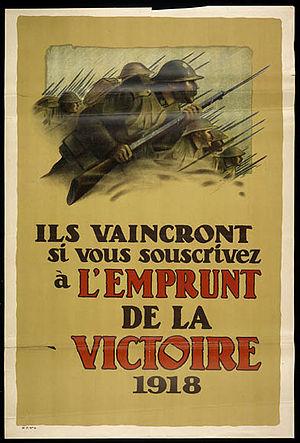
Ils vaincront si vous souscrivez à l'emprunt de la Victoire, 1918, Canada
L'histoire militaire du Canada couvre un millénaire d'actions armées sur le territoire actuel du pays et le rôle des Forces armées canadiennes dans les conflits ainsi que dans les opérations de maintien de la paix menées de par le monde. Pendant au moins dix mille ans, le territoire qui allait devenir le Canada fut le théâtre de guerres entre les tribus amérindiennes. L'arrivée des vikings à Terre-Neuve au Xᵉ siècle provoqua les premiers conflits entre Européens et autochtones. Aux XVIIᵉ et XVIIIᵉ siècles, la région fut une zone de conflits entre français et britanniques, tous deux s'étant alors alliés avec diverses tribus amérindiennes. À la suite du traité de Paris en 1763, la Grande-Bretagne sortit victorieuse du conflit si bien que les civils et militaires français encore présents, que la couronne espérait assimiler, furent déclarés « sujets britanniques ». Les troubles reprirent lorsque les colonies septentrionales choisirent de ne pas se joindre à la révolution américaine et de rester loyales à la couronne britannique.
Cet article traite des événements qui se sont produits durant l'année 1918 au Canada.
Le financement de la Première Guerre mondiale en France désigne les différents moyens par lesquels l'État français a financé les dépenses liées à la guerre de 1914-1918. Ces moyens sont l'impôt, la création monétaire et de manière importante l'emprunt. En effet, de par son ampleur, la Première guerre mondiale représente un choc financier inédit, pour les services de l'État comme pour le système financier français en général.